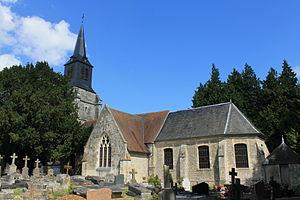
Église Saint-Martin à Bourgeauville (Calvados)
Cette liste regroupe une partie des monuments historiques du Calvados.
L'église Saint-Martin de Bourgeauville est une église catholique située à Bourgeauville, en France.
Cette liste regroupe une partie des monuments historiques du Calvados.